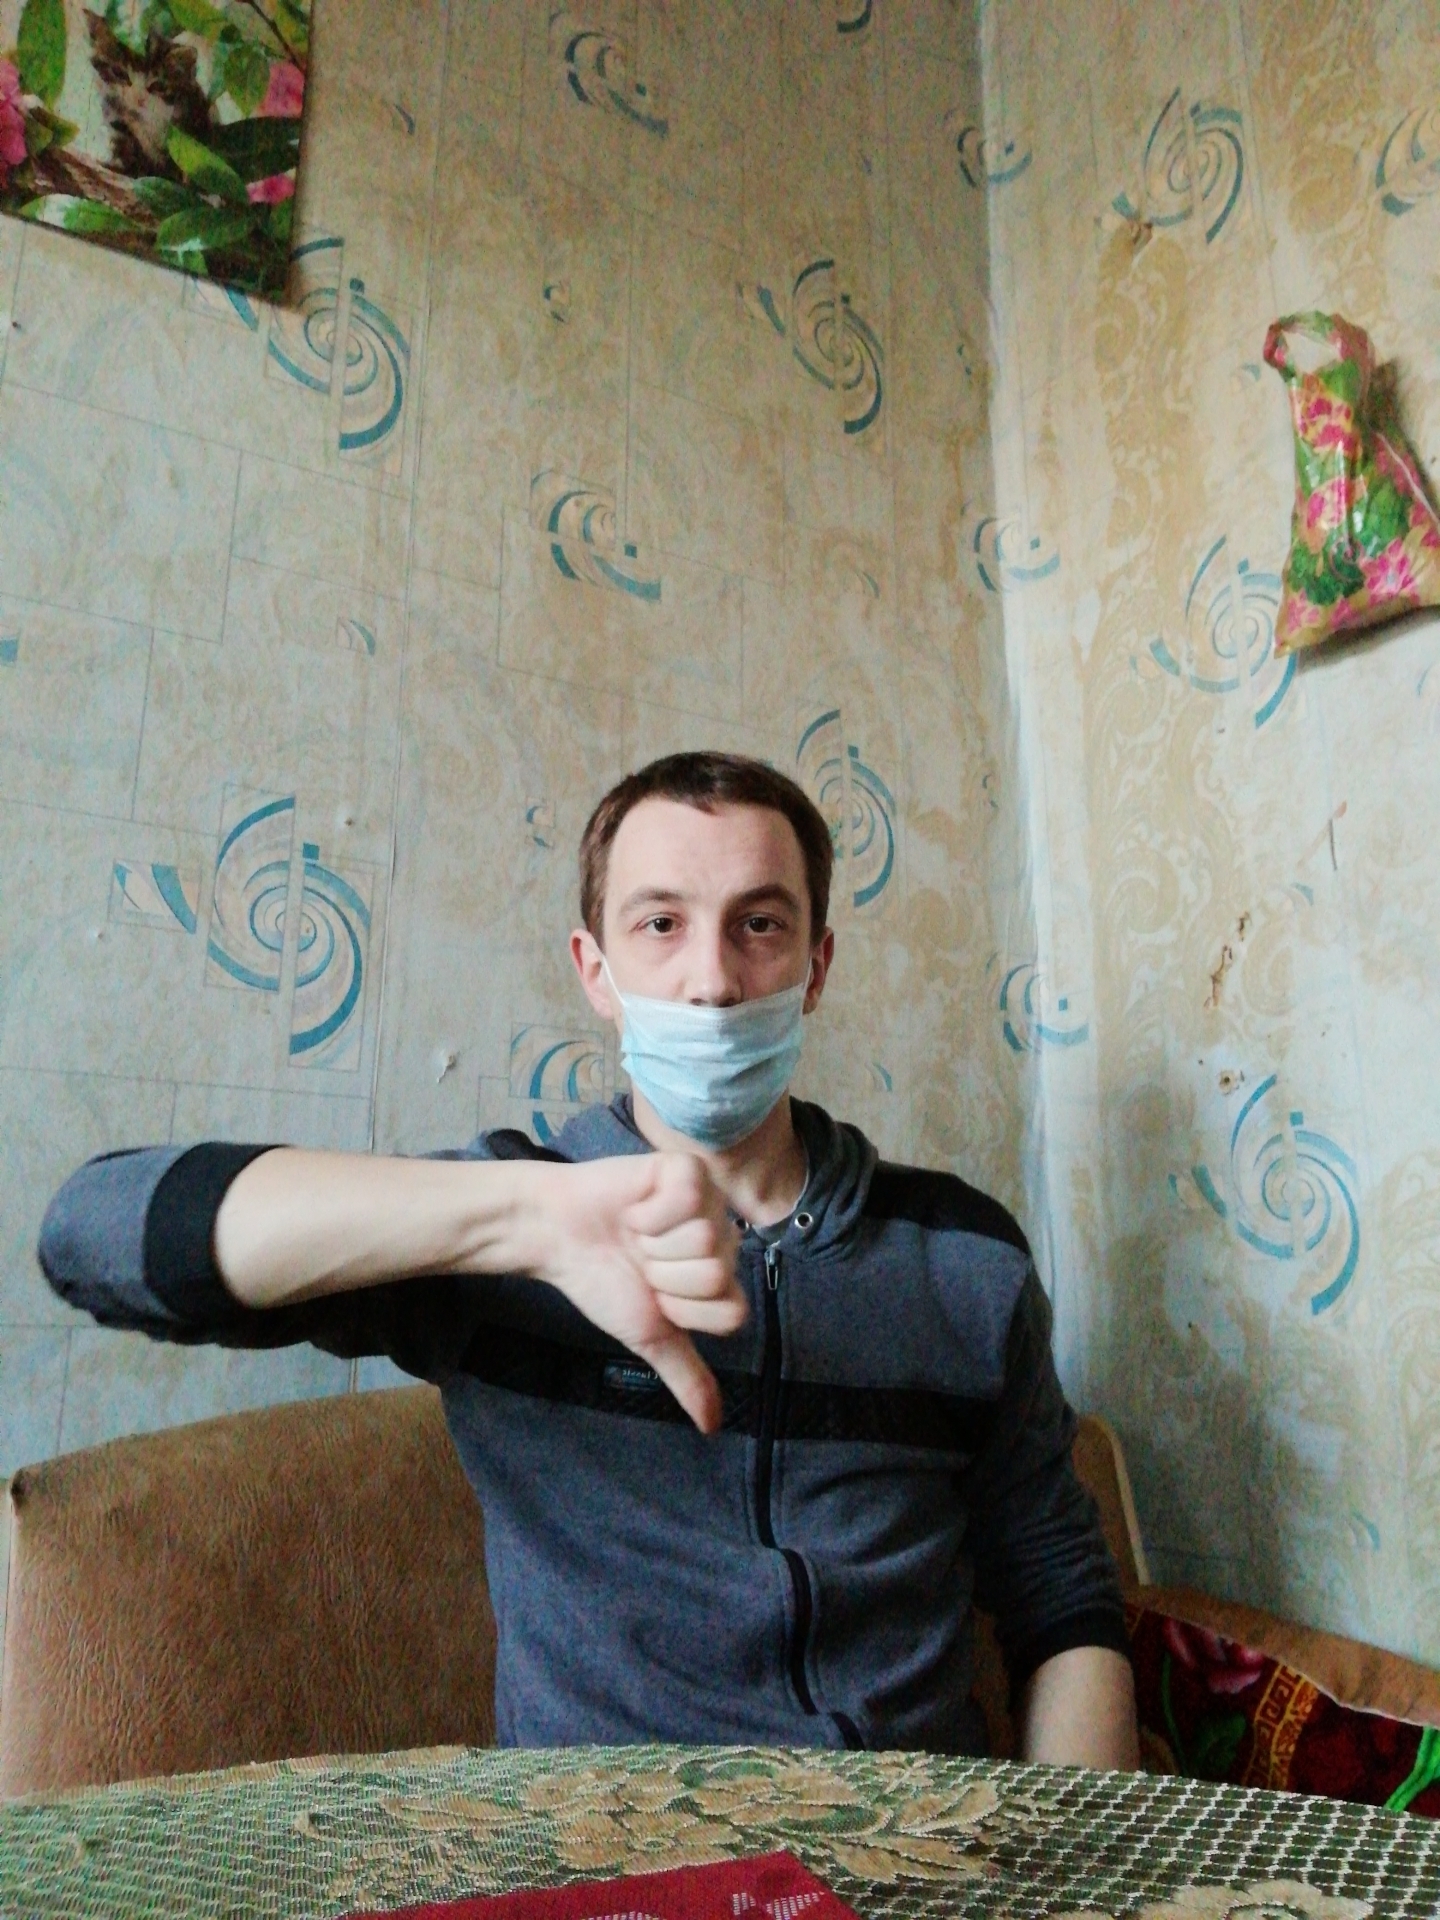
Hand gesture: dislike